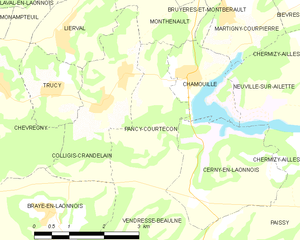
Carte des communes françaises: Pancy-Courtecon